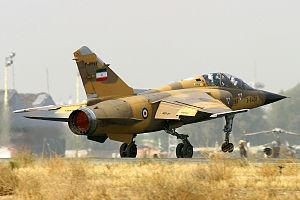
Le Dassault Mirage F1 est un avion militaire conçu et construit en France par Dassault. Il se distingue des autres avions de la famille des Mirage par l'utilisation d'une aile en flèche au lieu d'une aile delta. Décliné en version de reconnaissance et version d'attaque, il a été construit à plus de 700 exemplaires, utilisés par onze pays différents. Les Mirage F1 français ont réalisé leur dernier vol à l'occasion du défilé militaire du 14 juillet 2014, néanmoins à cette date, l'avion reste encore en service dans d'autres pays.
La France, dotée d'un complexe militaro-industriel, exporte de l'armement auprès d'États étrangers. C'est dans les années 2010 le troisième pays exportateur d'armement au monde, derrière les États-Unis et la Russie ; l'Hexagone a toujours figuré depuis les années 1950 parmi les cinq premiers exportateurs mondiaux d'armes.